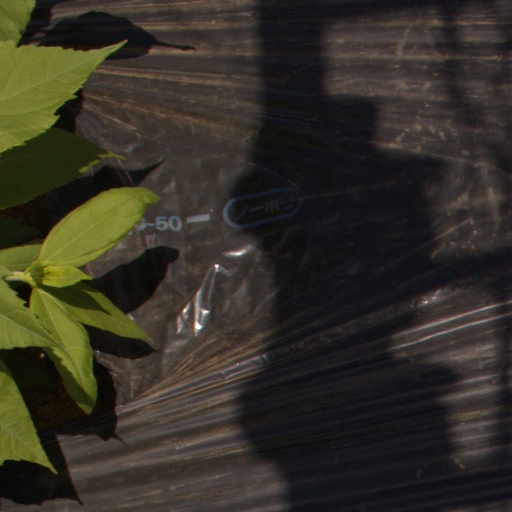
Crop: Jerusalem artichoke